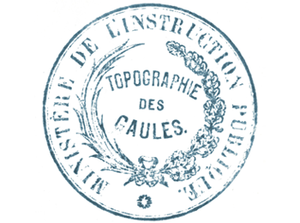
Tampon officiel de la Commission de topographie des Gaules (1858 - retravaillé en 2016)
La Commission de topographie des Gaules est une commission administrative créée par Napoléon III le 17 juillet 1858. La mission de cette commission est de rédiger plusieurs dictionnaires et cartes archéologiques couvrant les territoires des provinces des Gaules, y compris en Belgique et en Suisse, et s'intéressant particulièrement à l'époque gallo-romaine, ainsi qu'à l'époque celtique telle qu'on la conçoit au XIXᵉ siècle. Elle est transformée en 1879 en Commission de géographie historique de l'Ancienne France.